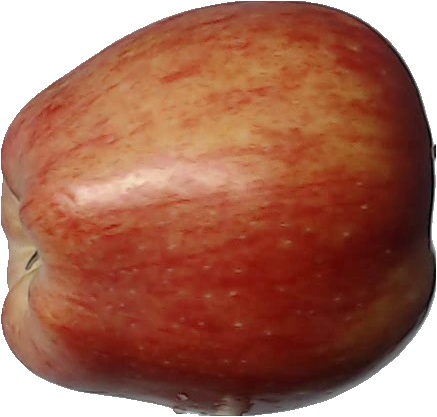
Label: apple_red_1